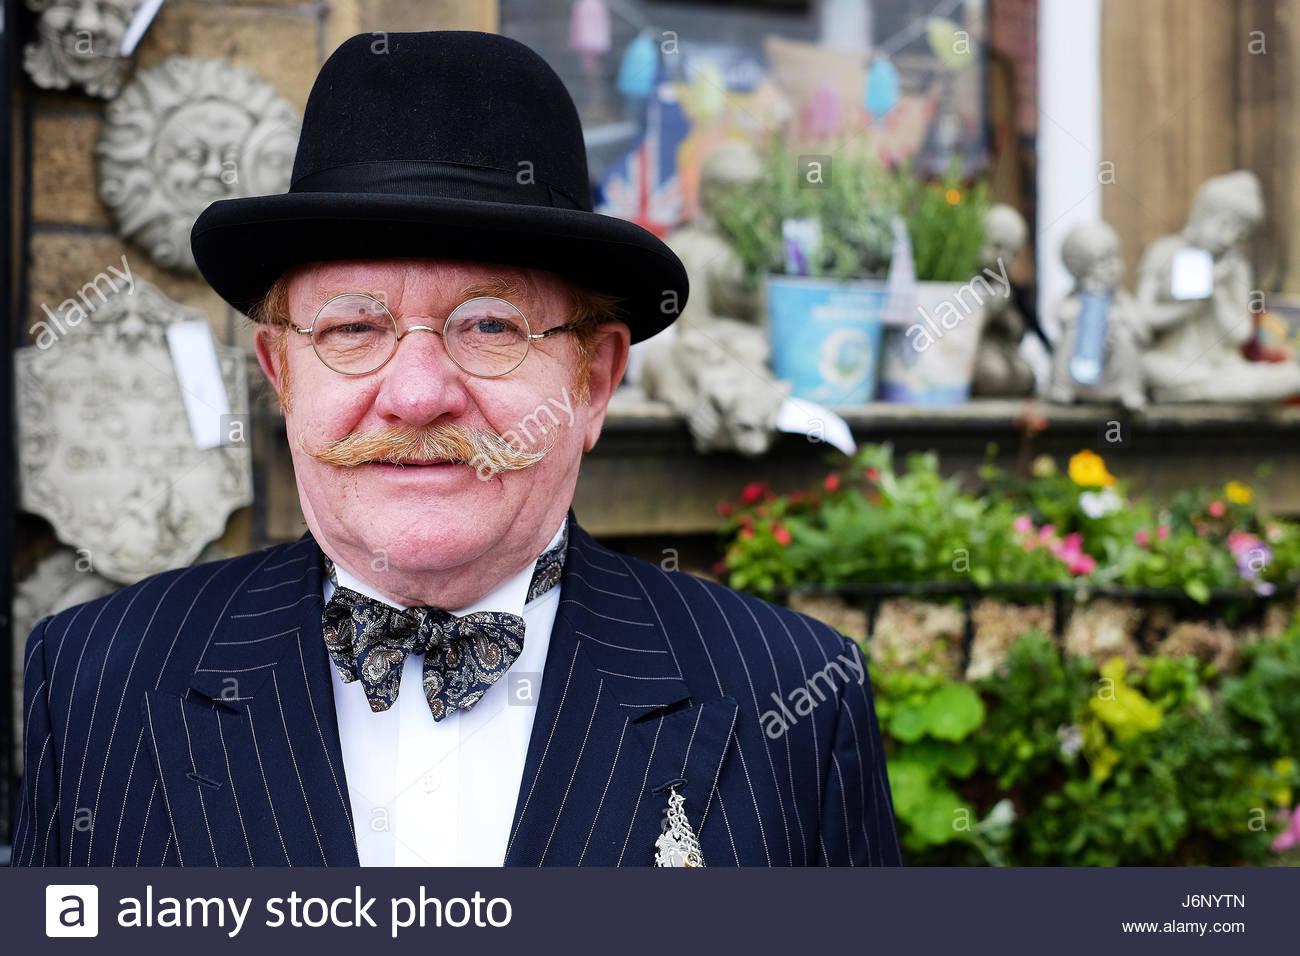
a middle aged man in traditional clothing with a moustache and round glasses
Relation: Visible